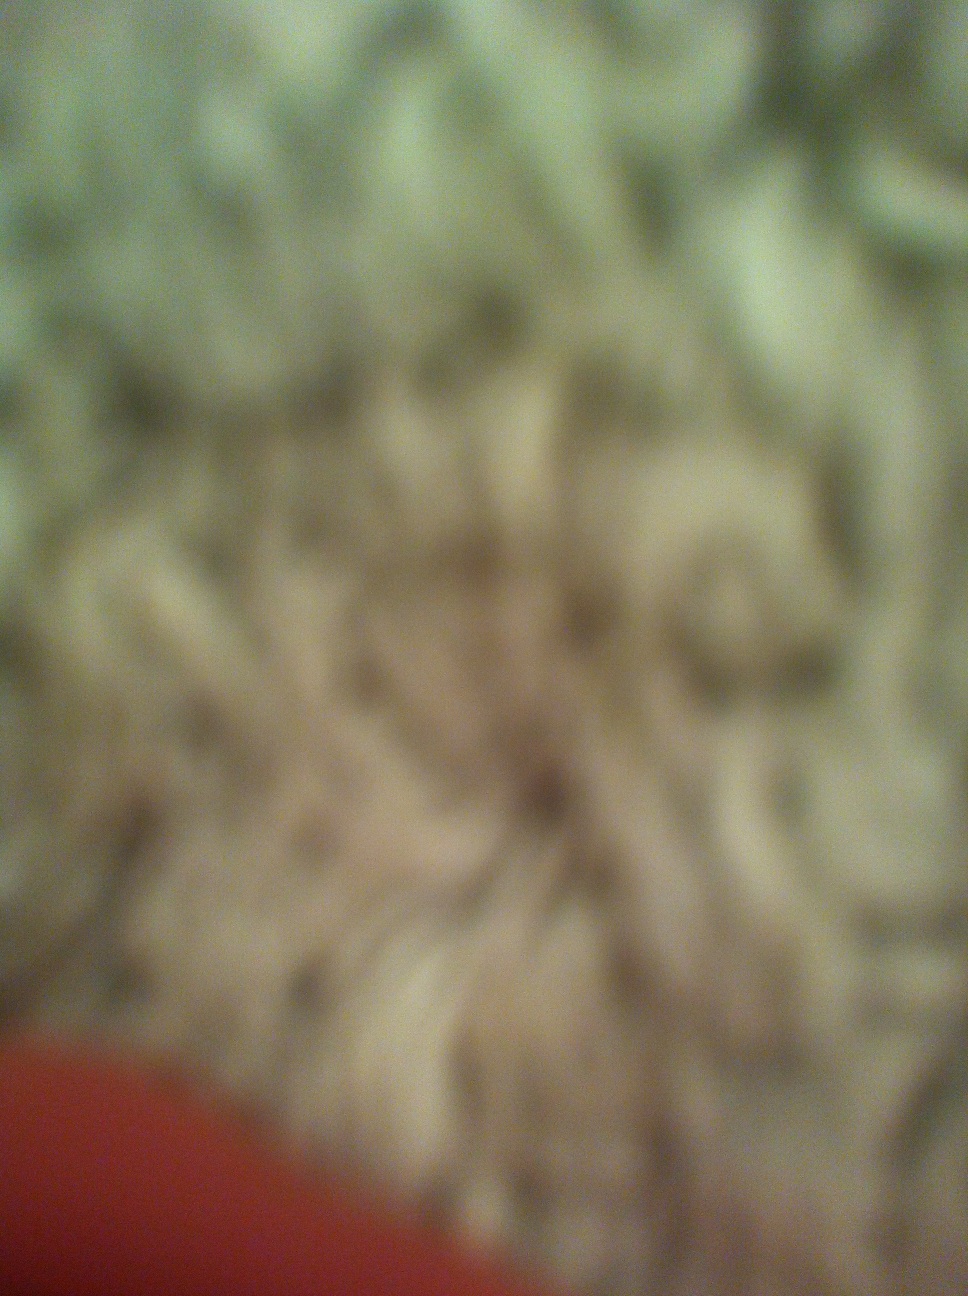Question: What is this?
Answer: unanswerable